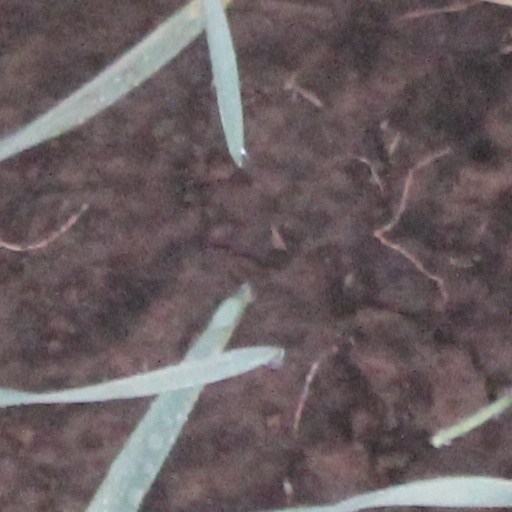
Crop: wheat